Scissor section flat

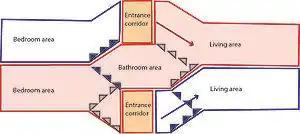
The diagram shows how two scissor flats interact. The red flat is a 'down' flat - where one enters from the top entrance corridor, down stairs to living area, down to the bathroom area, down to the bedroom area and down to an emergency exit to the lower corridor. The blue flat is an 'up' flat with this arrangement in reverse.

The scissor section flat was developed by David Gregory-Jones and his team at LCC Architects department in 1956-57, with details of the design approach published in a technical article in 1962. An early use of the design was in the large riverside towers of the Pepys Estate in Deptford, and in a number of council housing schemes across London in the 1960s and early 1970s including Maydew House, Kelson House and Perronet House. Some similar designs for council tower blocks are found in other cities in England.